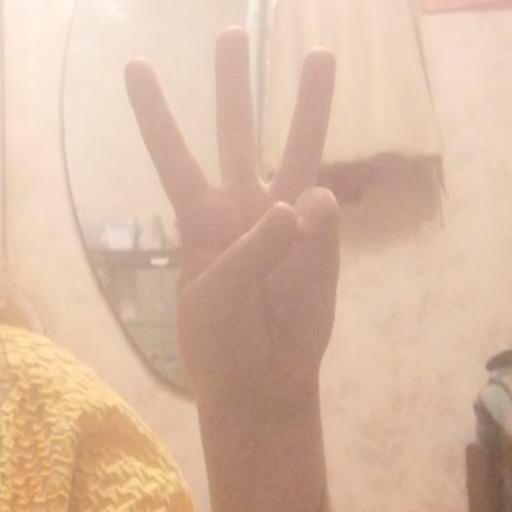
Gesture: three